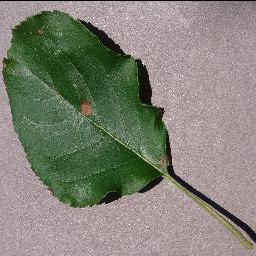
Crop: apple
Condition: black_rot